Branislav Jevremović

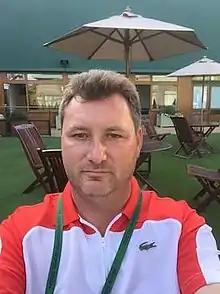

Branislav "Bane" Jevremović (born 2 October 1970) is one of the most successful tennis coaches in Serbia.